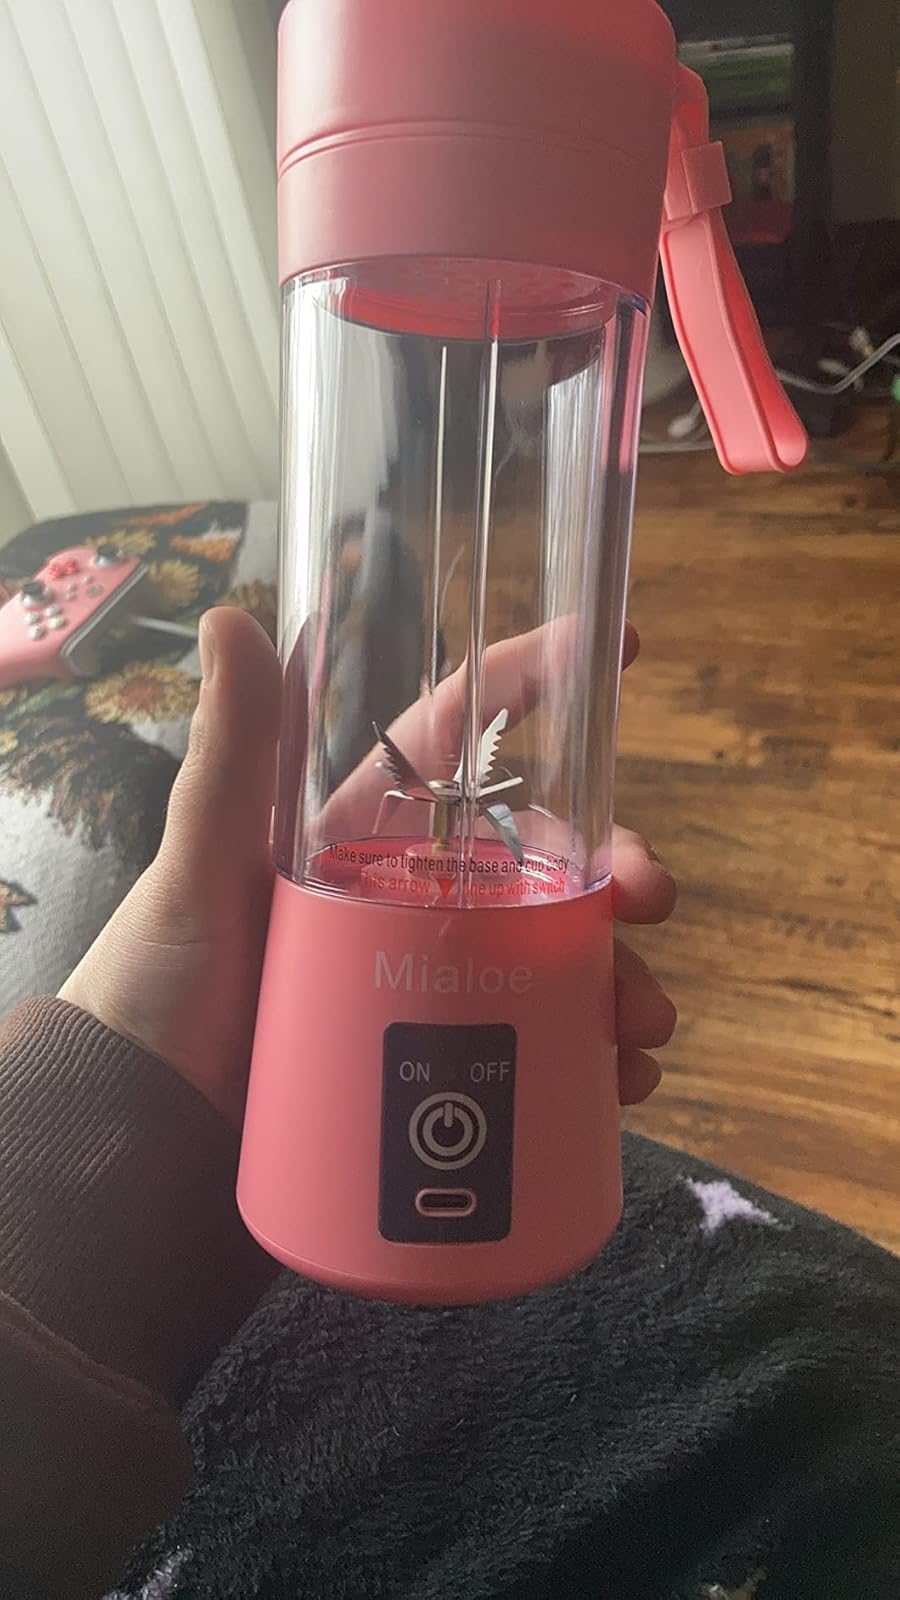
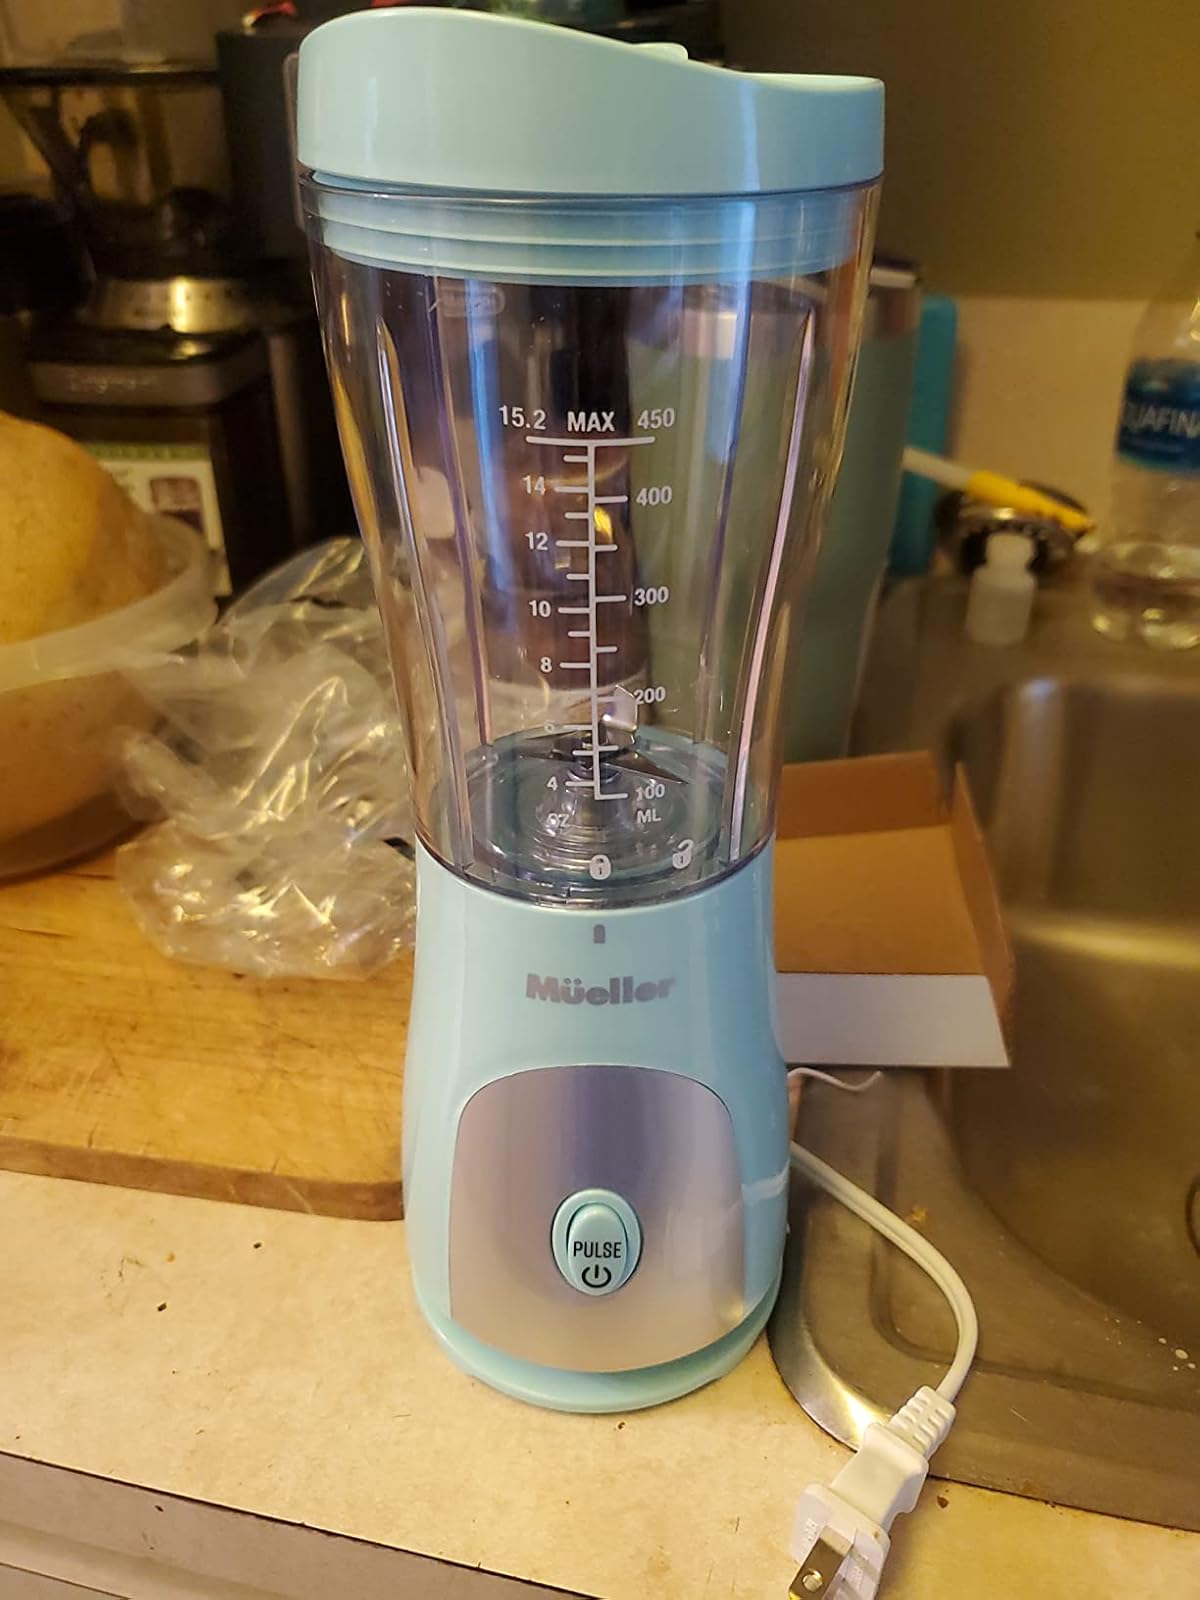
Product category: items_blender
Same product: no